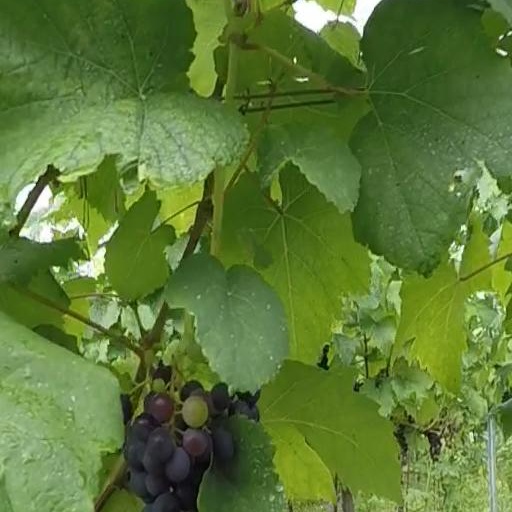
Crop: grape